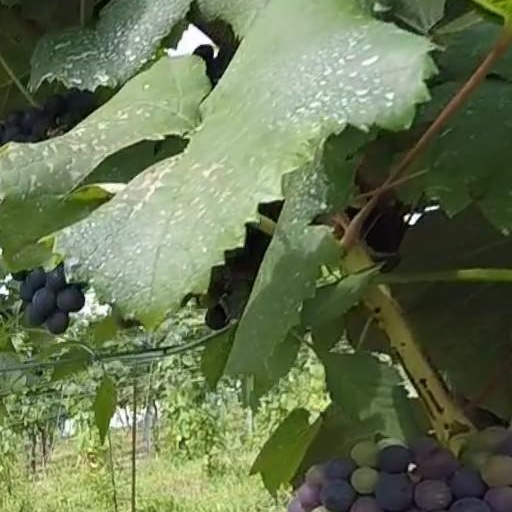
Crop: grape